Al Smith

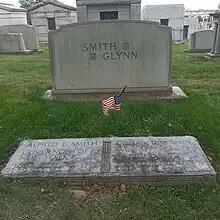
The gravesite of Governor Smith at Calvary Cemetery

Smith felt slighted by Roosevelt during the latter's governorship. They became rivals in the 1932 Democratic Party presidential primaries after Smith decided to run for the nomination against Roosevelt, the presumed favorite. At the convention, Smith's animosity toward Roosevelt was so great that he put aside longstanding rivalries to work with McAdoo and Hearst to block Roosevelt's nomination for several ballots. That coalition fell apart when Smith refused to work on finding a compromise candidate; instead, he maneuvered to become the nominee. After losing the nomination, Smith eventually campaigned for Roosevelt in 1932, giving a particularly important speech on behalf of the Democratic nominee at Boston on October 27 in which he "pulled out all the stops".